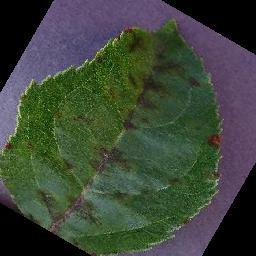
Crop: apple
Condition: scab